Michael Jones (actor)

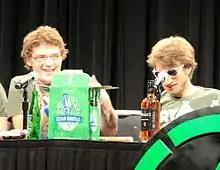
Michael Jones and Gavin Free on the Achievement Hunter panel at RTX 2014

After graduating from high school, Jones worked as an electrician for almost five years. Jones first came to attention after his video "Crackdown 2 – Orbs = Bullshit" reached the front page of reddit. He received an email from Rooster Teeth asking him to join and make a new show for Achievement Hunter, which became "Rage Quit". In September 2011, he co-founded the "Internet Box" podcast hosted by himself, Barbara Dunkelman, Ray Narvaez, Jr., Andrew Blanchard, Mike Kroon, and Dylan "Dylon" Saramago, with Lindsay Jones and Kerry Shawcross being added to the cast later on. He is an occasional guest on the "Rooster Teeth Podcast" and was the main host of the Achievement Hunter podcast "Off Topic" and co-host of "Face Jam" along with Jordan Cwierz. In 2022 Jones participated in State Farm’s "The Gamerhood Challenge."